Soundtrack 2

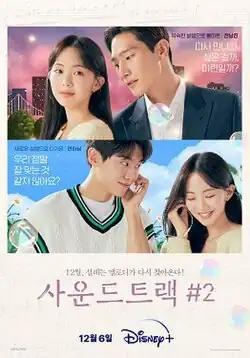
Promotional poster

Soundtrack #2 is a South Korean television series written by Jung Hye-seung, and directed by Choi Jung-kyu and Kim Hee-won. It is produced by Red Nine Pictures and Xanadu Entertainment, and starring Noh Sang-hyun, Keum Sae-rok and Son Jeong-hyuk. It aired on Disney+ from December 6 to 20, 2023, in selected territories.